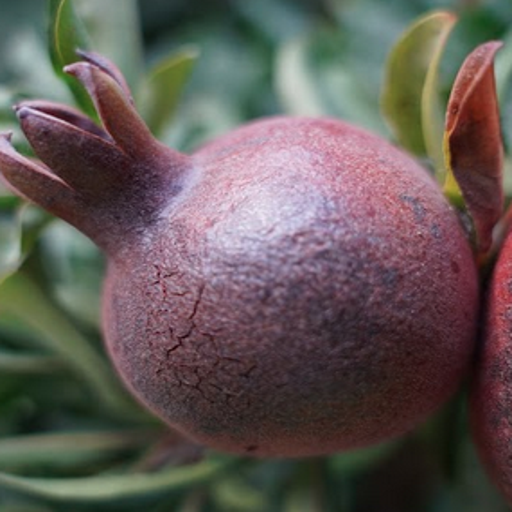
Label: Sunburn